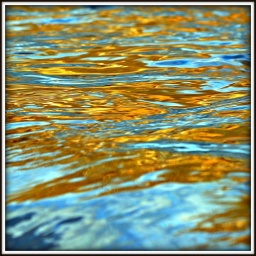
Golden light over blue water